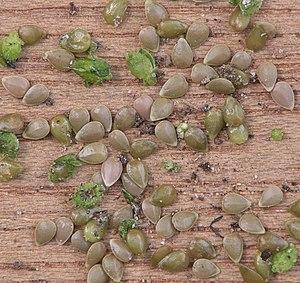
L’Ortie brûlante, Ortie grièche ou Petite Ortie est une plante herbacée commune de la famille des Urticaceae. On la distingue de la grande ortie par sa taille plus petite et par le fait qu’elle soit annuelle et à racine pivotante alors que la grande ortie est pérenne et à souche rampante. Elle est entièrement couverte de poils urticants et par endroits de poils plus courts, non urticants.